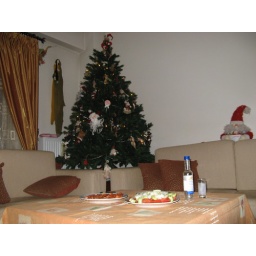
Here you can see the small table with the Xmas tree in view.